Ponlat-Taillebourg

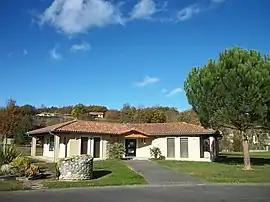
The town hall in Ponlat-Taillebourg

Ponlat-Taillebourg is a commune in the Haute-Garonne department in southwestern France.